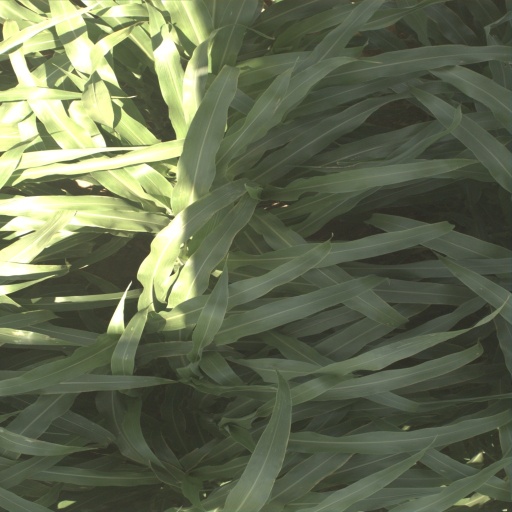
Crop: sorghum